Batman: Shadow of the Bat

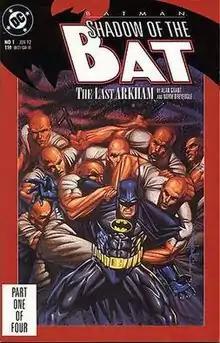
Cover of "Batman: Shadow of the Bat" #1 (June 1992), art by Norm Breyfogle and Brian Stelfreeze.

Batman: Shadow of the Bat is a comic book series featuring Batman, published by the comic book publishing company DC Comics. The series ran for 96 issues, from 1992 to 2000. The stories took place in Batman's then-current continuity along with "Detective Comics" and "Batman", in contrast to "", which focused on Batman's early years. "Batman: Shadow of the Bat" looked into the psyche of the various cast members of the "Batman" comics. It was also notable for introducing the villain Victor Zsasz into the Batman mythos.